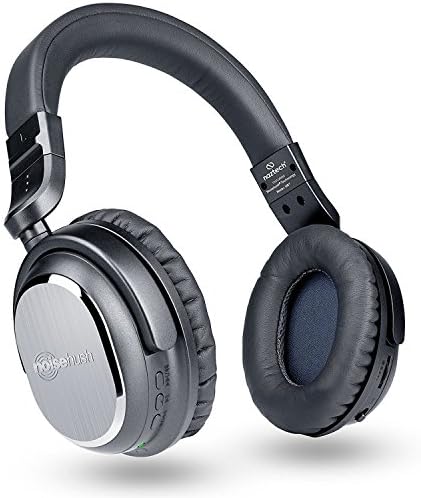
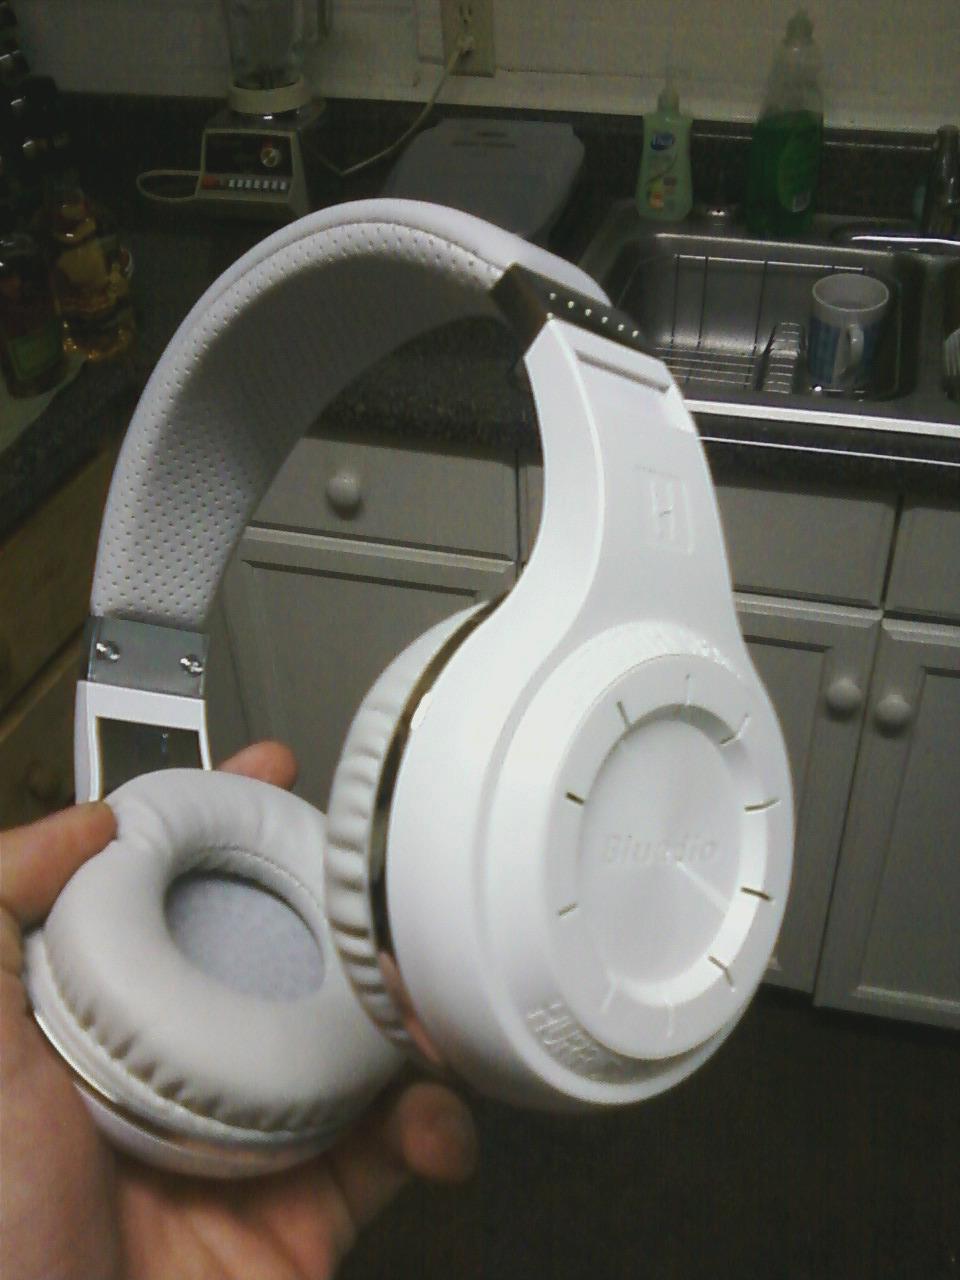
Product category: headphones
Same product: no